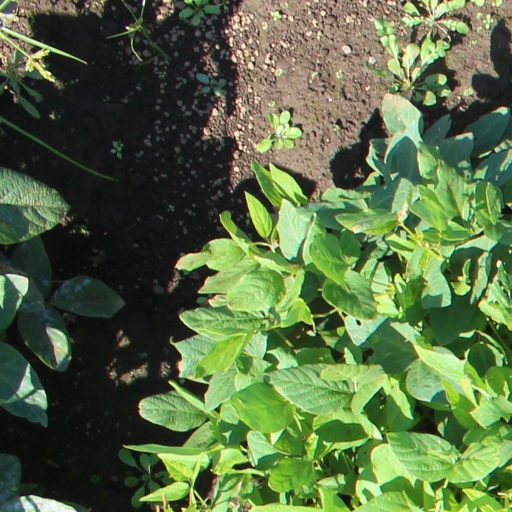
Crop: soybean